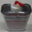
Label: can